Birmingham

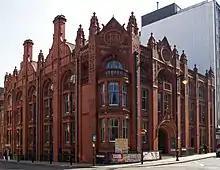
17 & 19 Newhall Street, constructed in Birmingham's characteristic Victorian red brick and terracotta style

Birmingham has two major public art collections. Birmingham Museum & Art Gallery is best known for its works by the Pre-Raphaelites, a collection "of outstanding importance". It also holds a significant selection of old masters – including major works by Bellini, Rubens, Canaletto and Claude – and particularly strong collections of 17th-century Italian Baroque painting and English watercolours. Its design holdings include Europe's pre-eminent collections of ceramics and fine metalwork. The Barber Institute of Fine Arts in Edgbaston is one of the finest small art galleries in the world, with a collection of exceptional quality representing Western art from the 13th century to the present day.